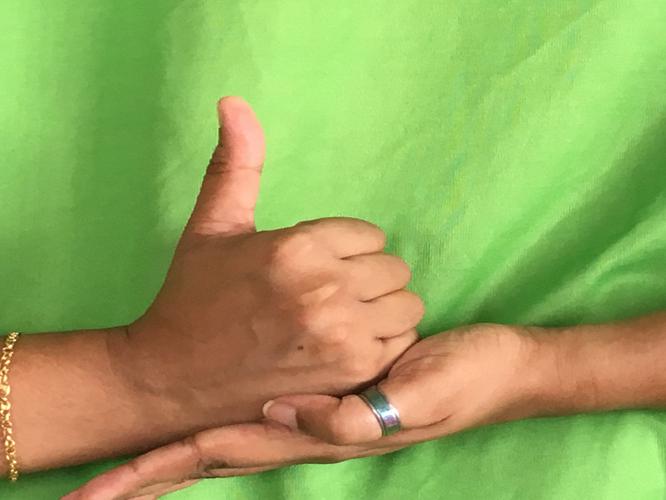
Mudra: Shivalinga
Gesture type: double_hand